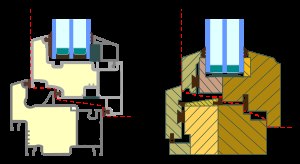
Varmeisolerende vinduesrude
Snit af tre-lags vinduesrude med karm
En varmeisolerende vinduesrude eller isoleringsrude er en rude som består af flere lag glas med lufttætte rum mellem lagene.